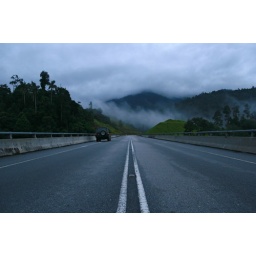
at a bridge in KKB almost 150m from a river below.. here a storm seems to be brewwing.